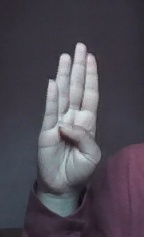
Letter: kaaf